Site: brandenburg
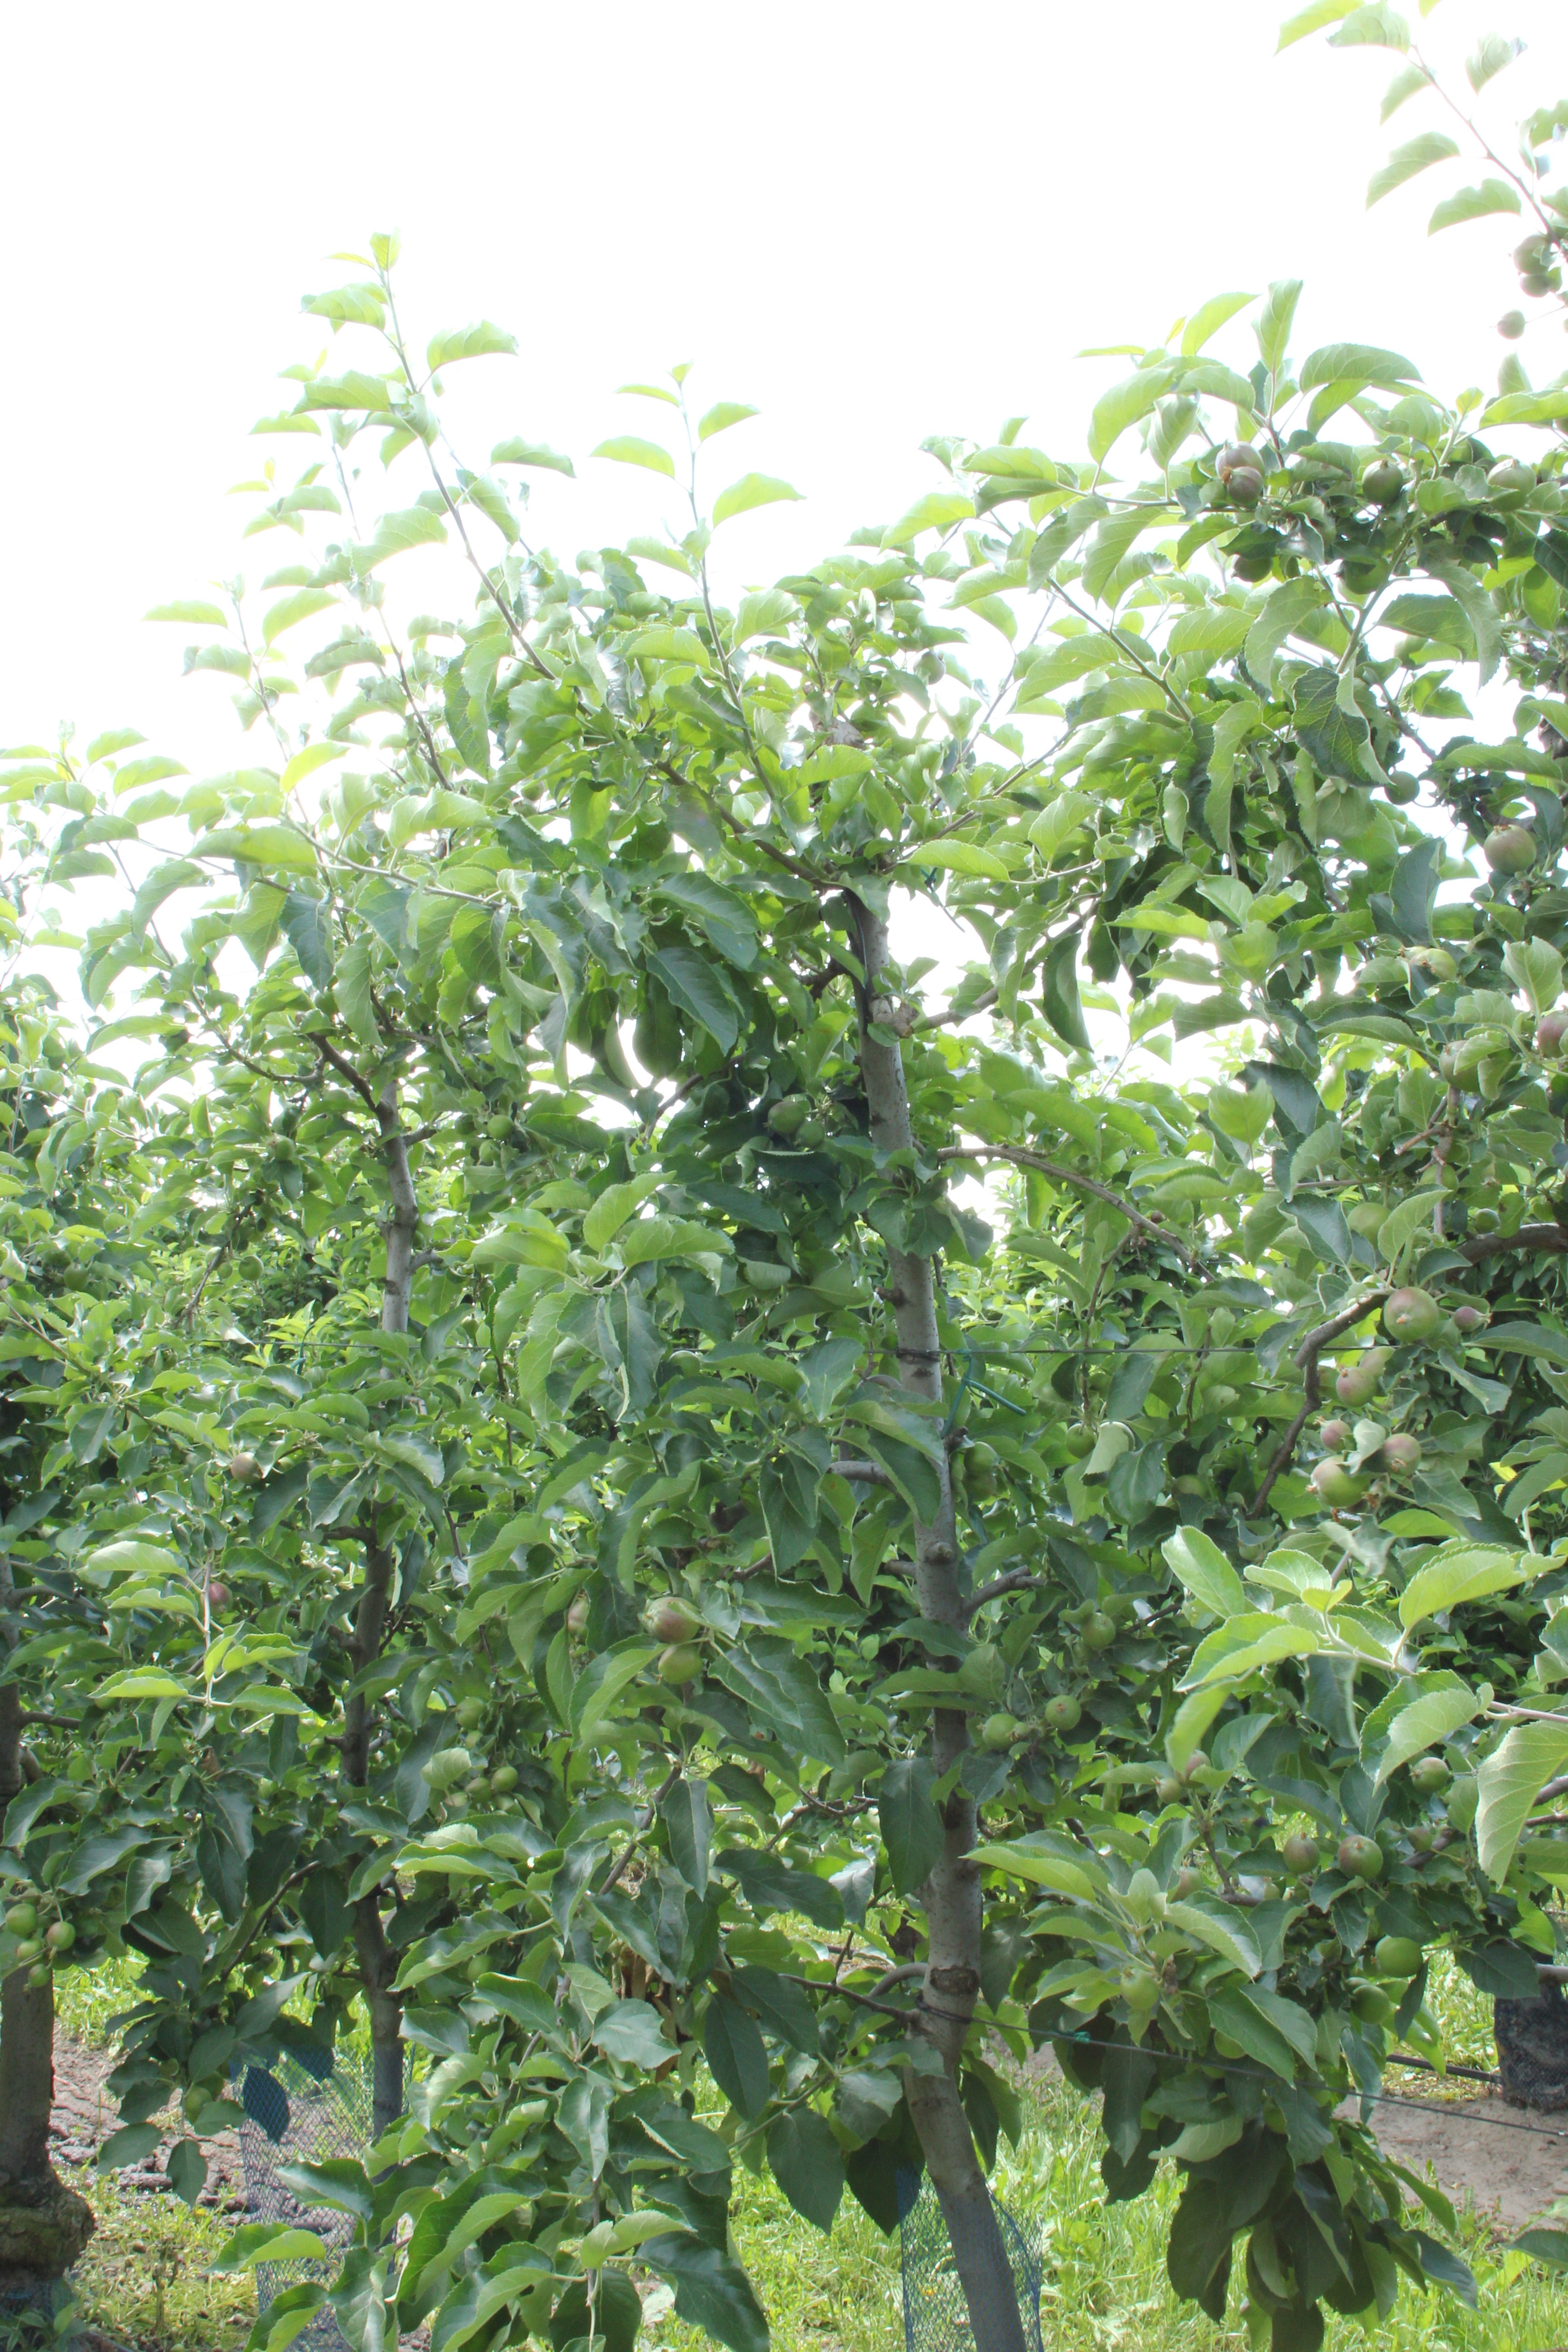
Growth stage (BBCH 73): Development of fruit